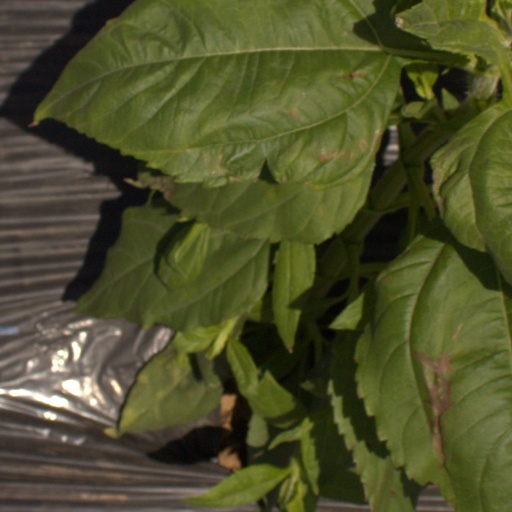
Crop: Jerusalem artichoke